Hamm Building

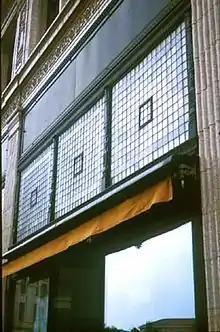
Glass transom detail

Prior to the construction of the Hamm Building, the third Catholic cathedral of Saint Paul stood on the location until it was demolished in 1914. The Mannheimer brothers began construction of a new department store designed by Toltz, King & Day shortly thereafter in 1915, but after the erection of the steel framework construction was delayed due to the outbreak of World War I. The building became known as the "Great Open Air Building of St. Paul".